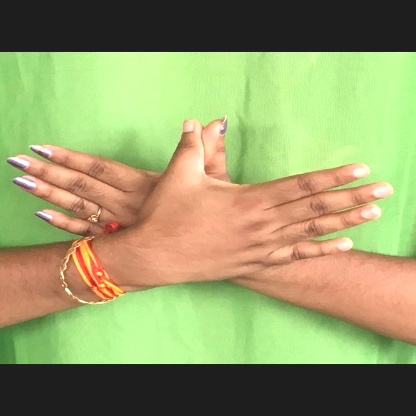
Mudra: Garuda